Cuiavia Inowrocław

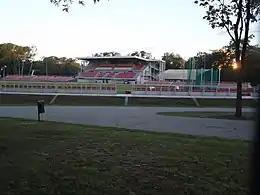
Stadion Miejski (Inowrocław)

Klub Sportowy Cuiavia Inowrocław is a football club from Inowrocław, Poland. It was founded in 1922. They currently compete in the IV liga Kuyavia-Pomerania, the fifth division of Polish football.